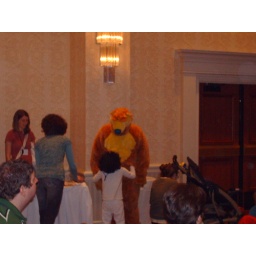
some dude dressed up as bear from bear in the big blue house